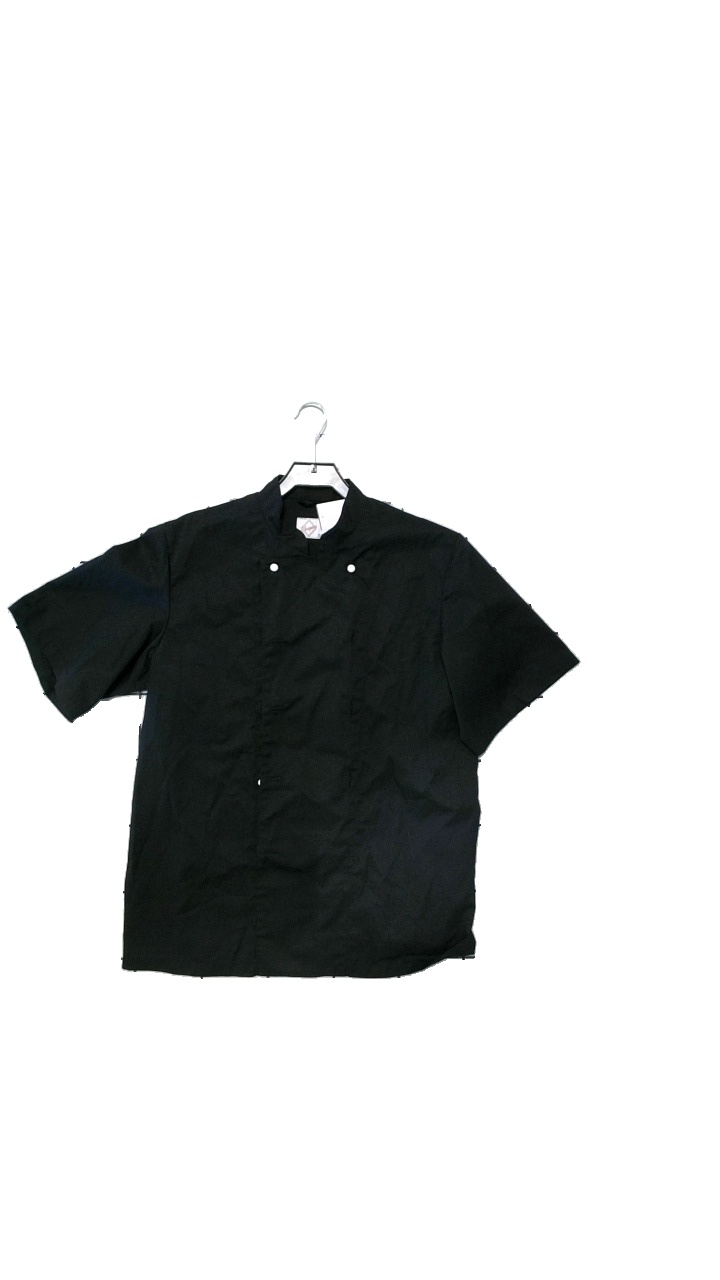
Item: Shirt (Men)
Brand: Segers
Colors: Black
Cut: Regular
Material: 65%Polyester, 35%Cotton
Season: All
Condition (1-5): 4
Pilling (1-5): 4
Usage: Reuse
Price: <50